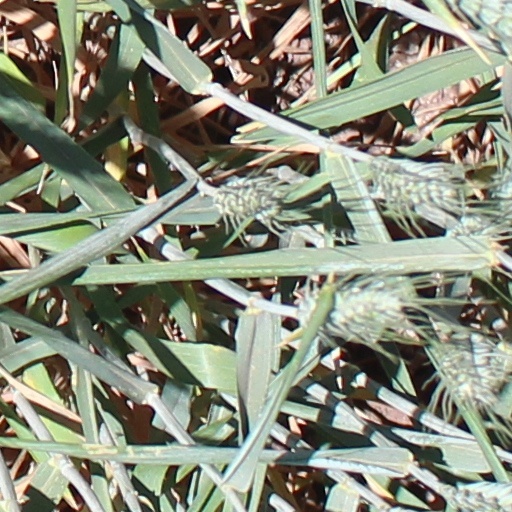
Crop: wheat